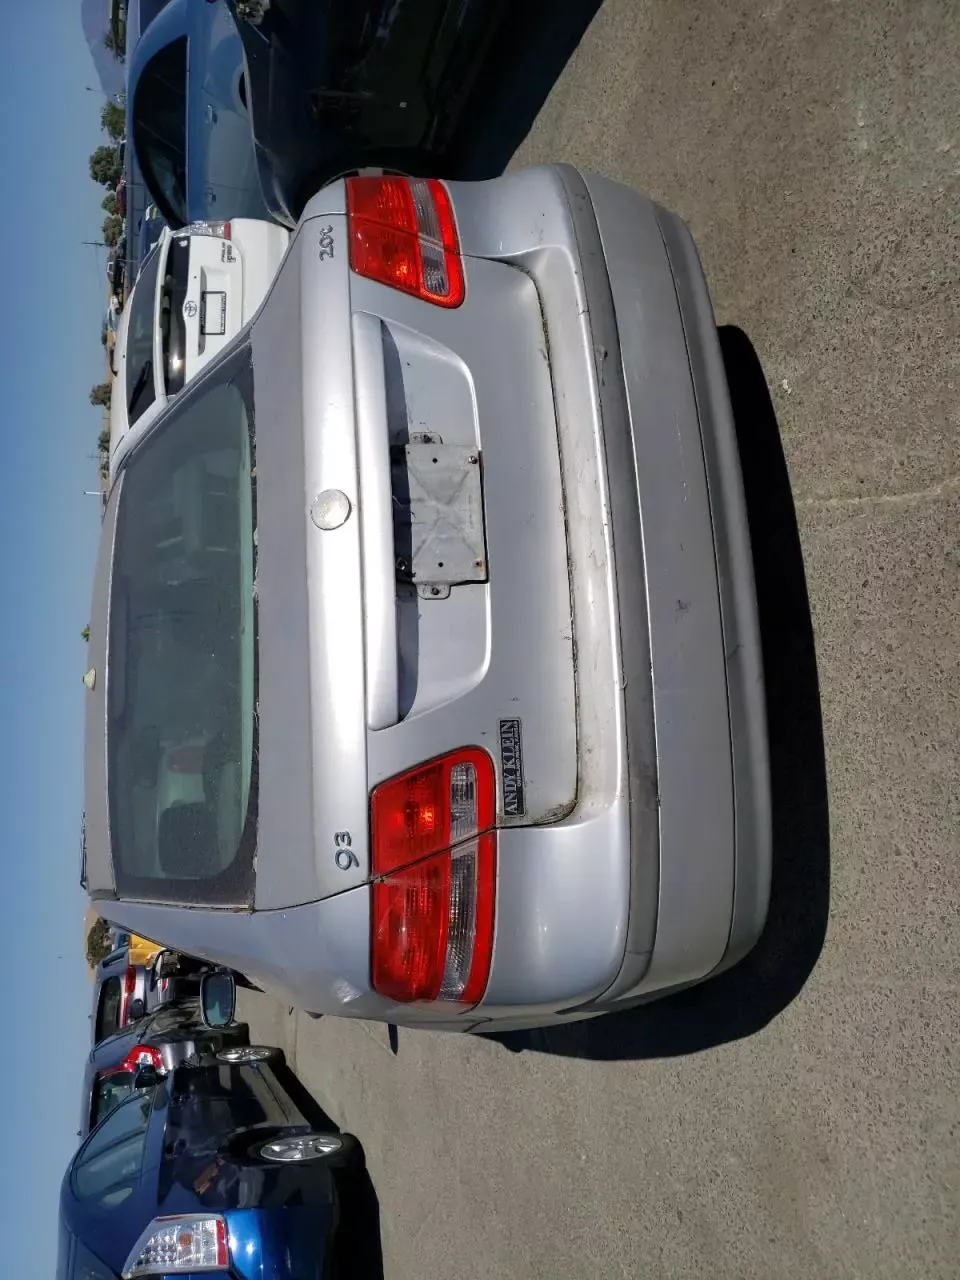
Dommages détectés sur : malle, plaque d'immatriculation arrière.
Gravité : mineur